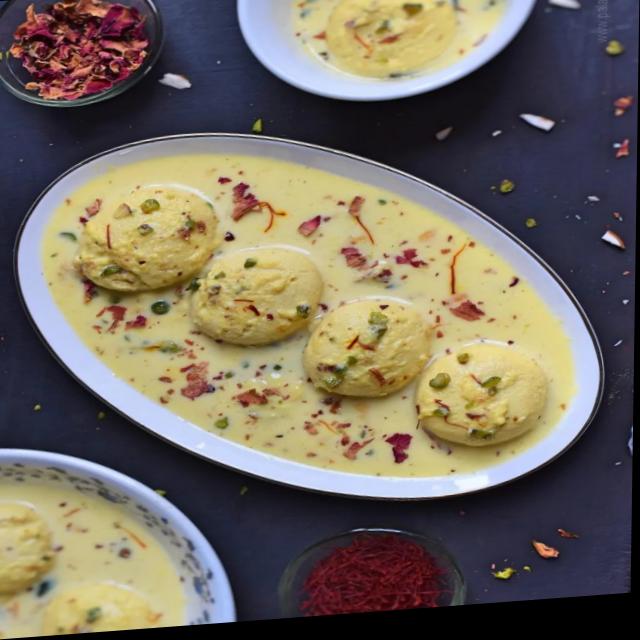
Dish: ras_malai